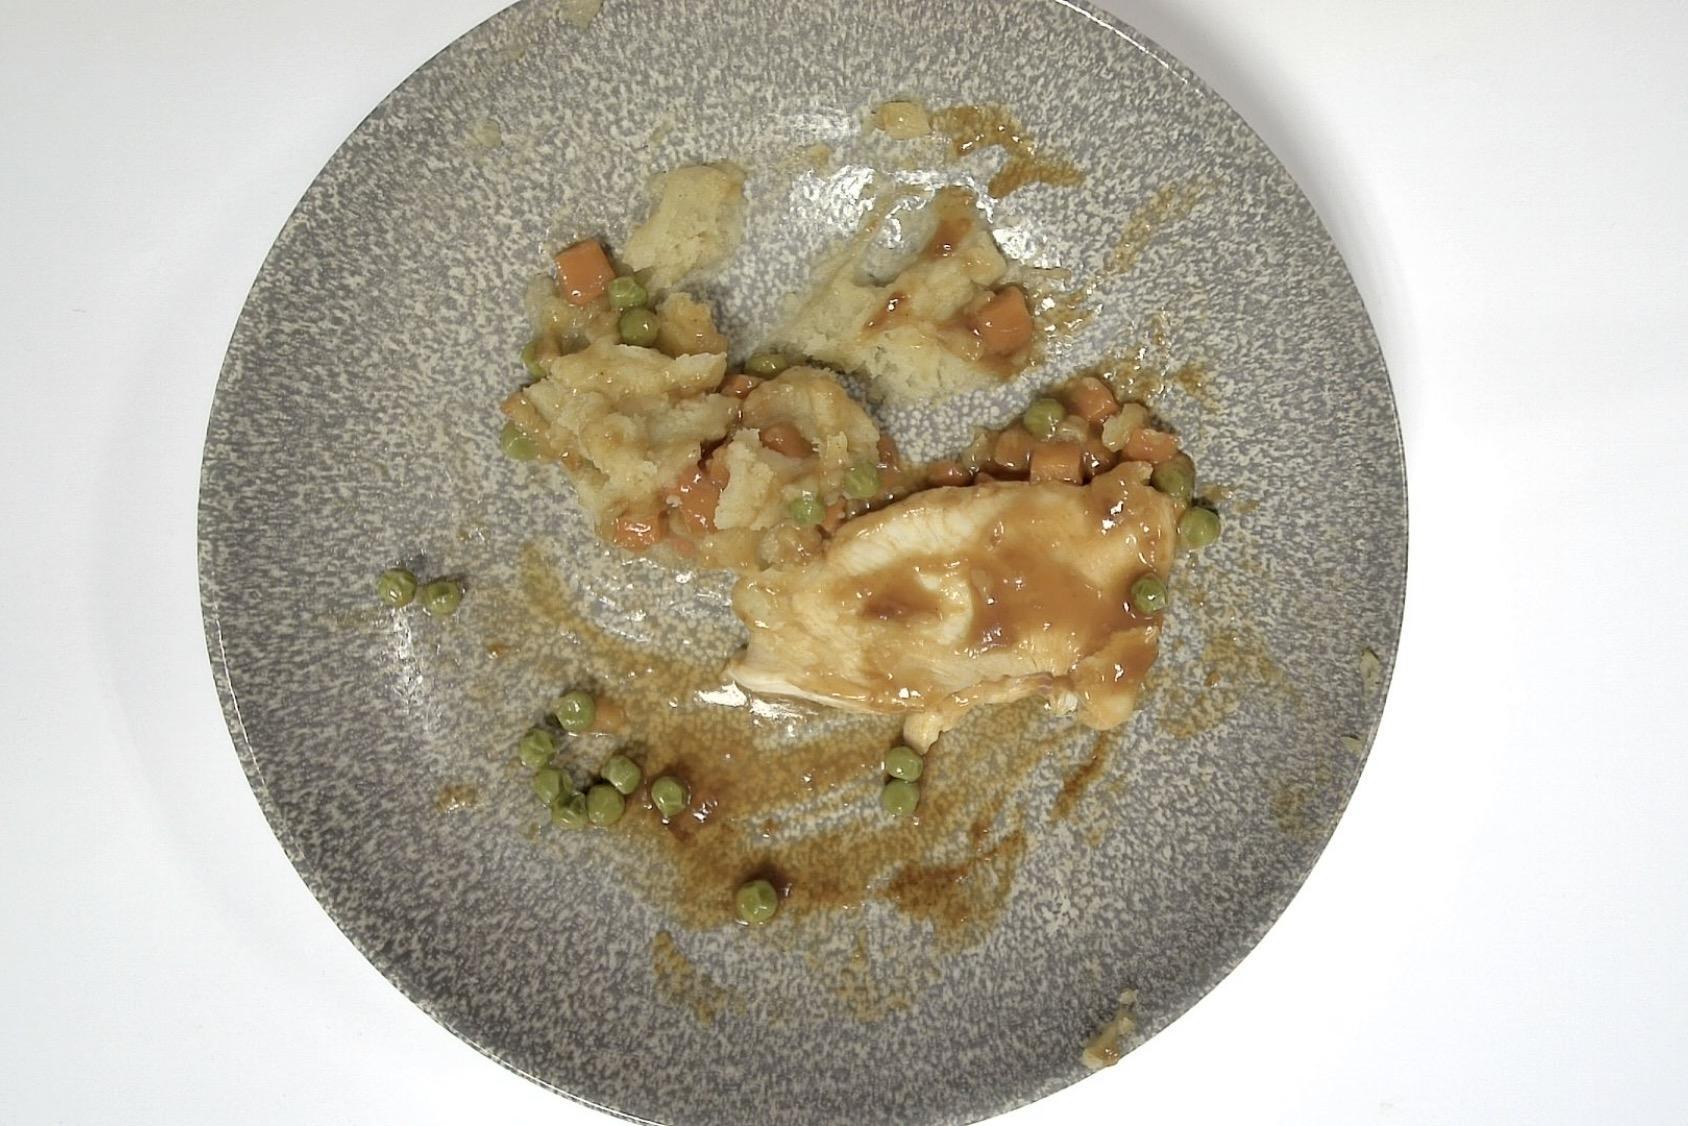
Gericht: Hähnchenbrustfilet mit Erbsen und Möhren, Kartoffelpüree und Bratenjus
Portionsgröße: Normale Portion
Zutaten: Kartoffelpüree , Erbsen, Möhre, Bratenjus, Hähnchen
Gewicht vorher: 341 g
Kalorien vorher: 315,250 kcal
Gewicht nachher: 197 g
Kalorien nachher: 182,124 kcal